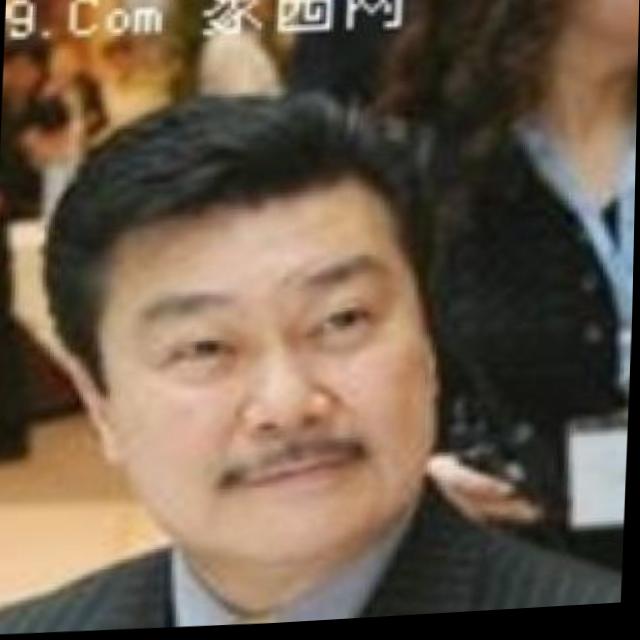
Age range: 45-64